İbrahim Peçevi

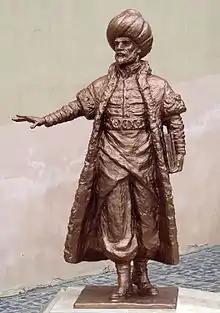
Statue in Pécs

İbrahim Peçevi or Peçuyli İbrahim Efendi or "(in Bosnian)" Ibrahim Alajbegović Pečevija (1572–1650) (Ottoman Turkish: پچویلی ابراهیم افندى ) was an Ottoman Bosnian historian-chronicler of the Ottoman Empire.